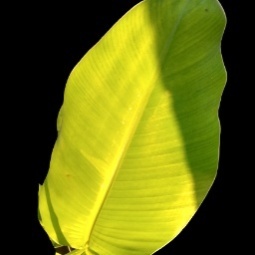
Label: Sulphur